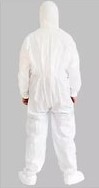
Objects detected:
Coverall